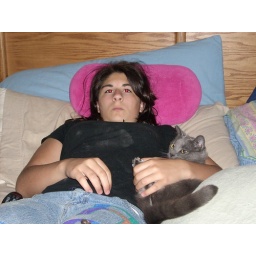
this is me in my moms bed with my cat roo watching tv